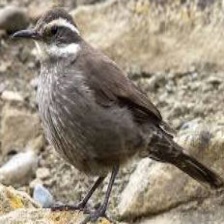
Species: GREAT XENOPS
Scientific name: MEGAXENOPS PARNAGUAE